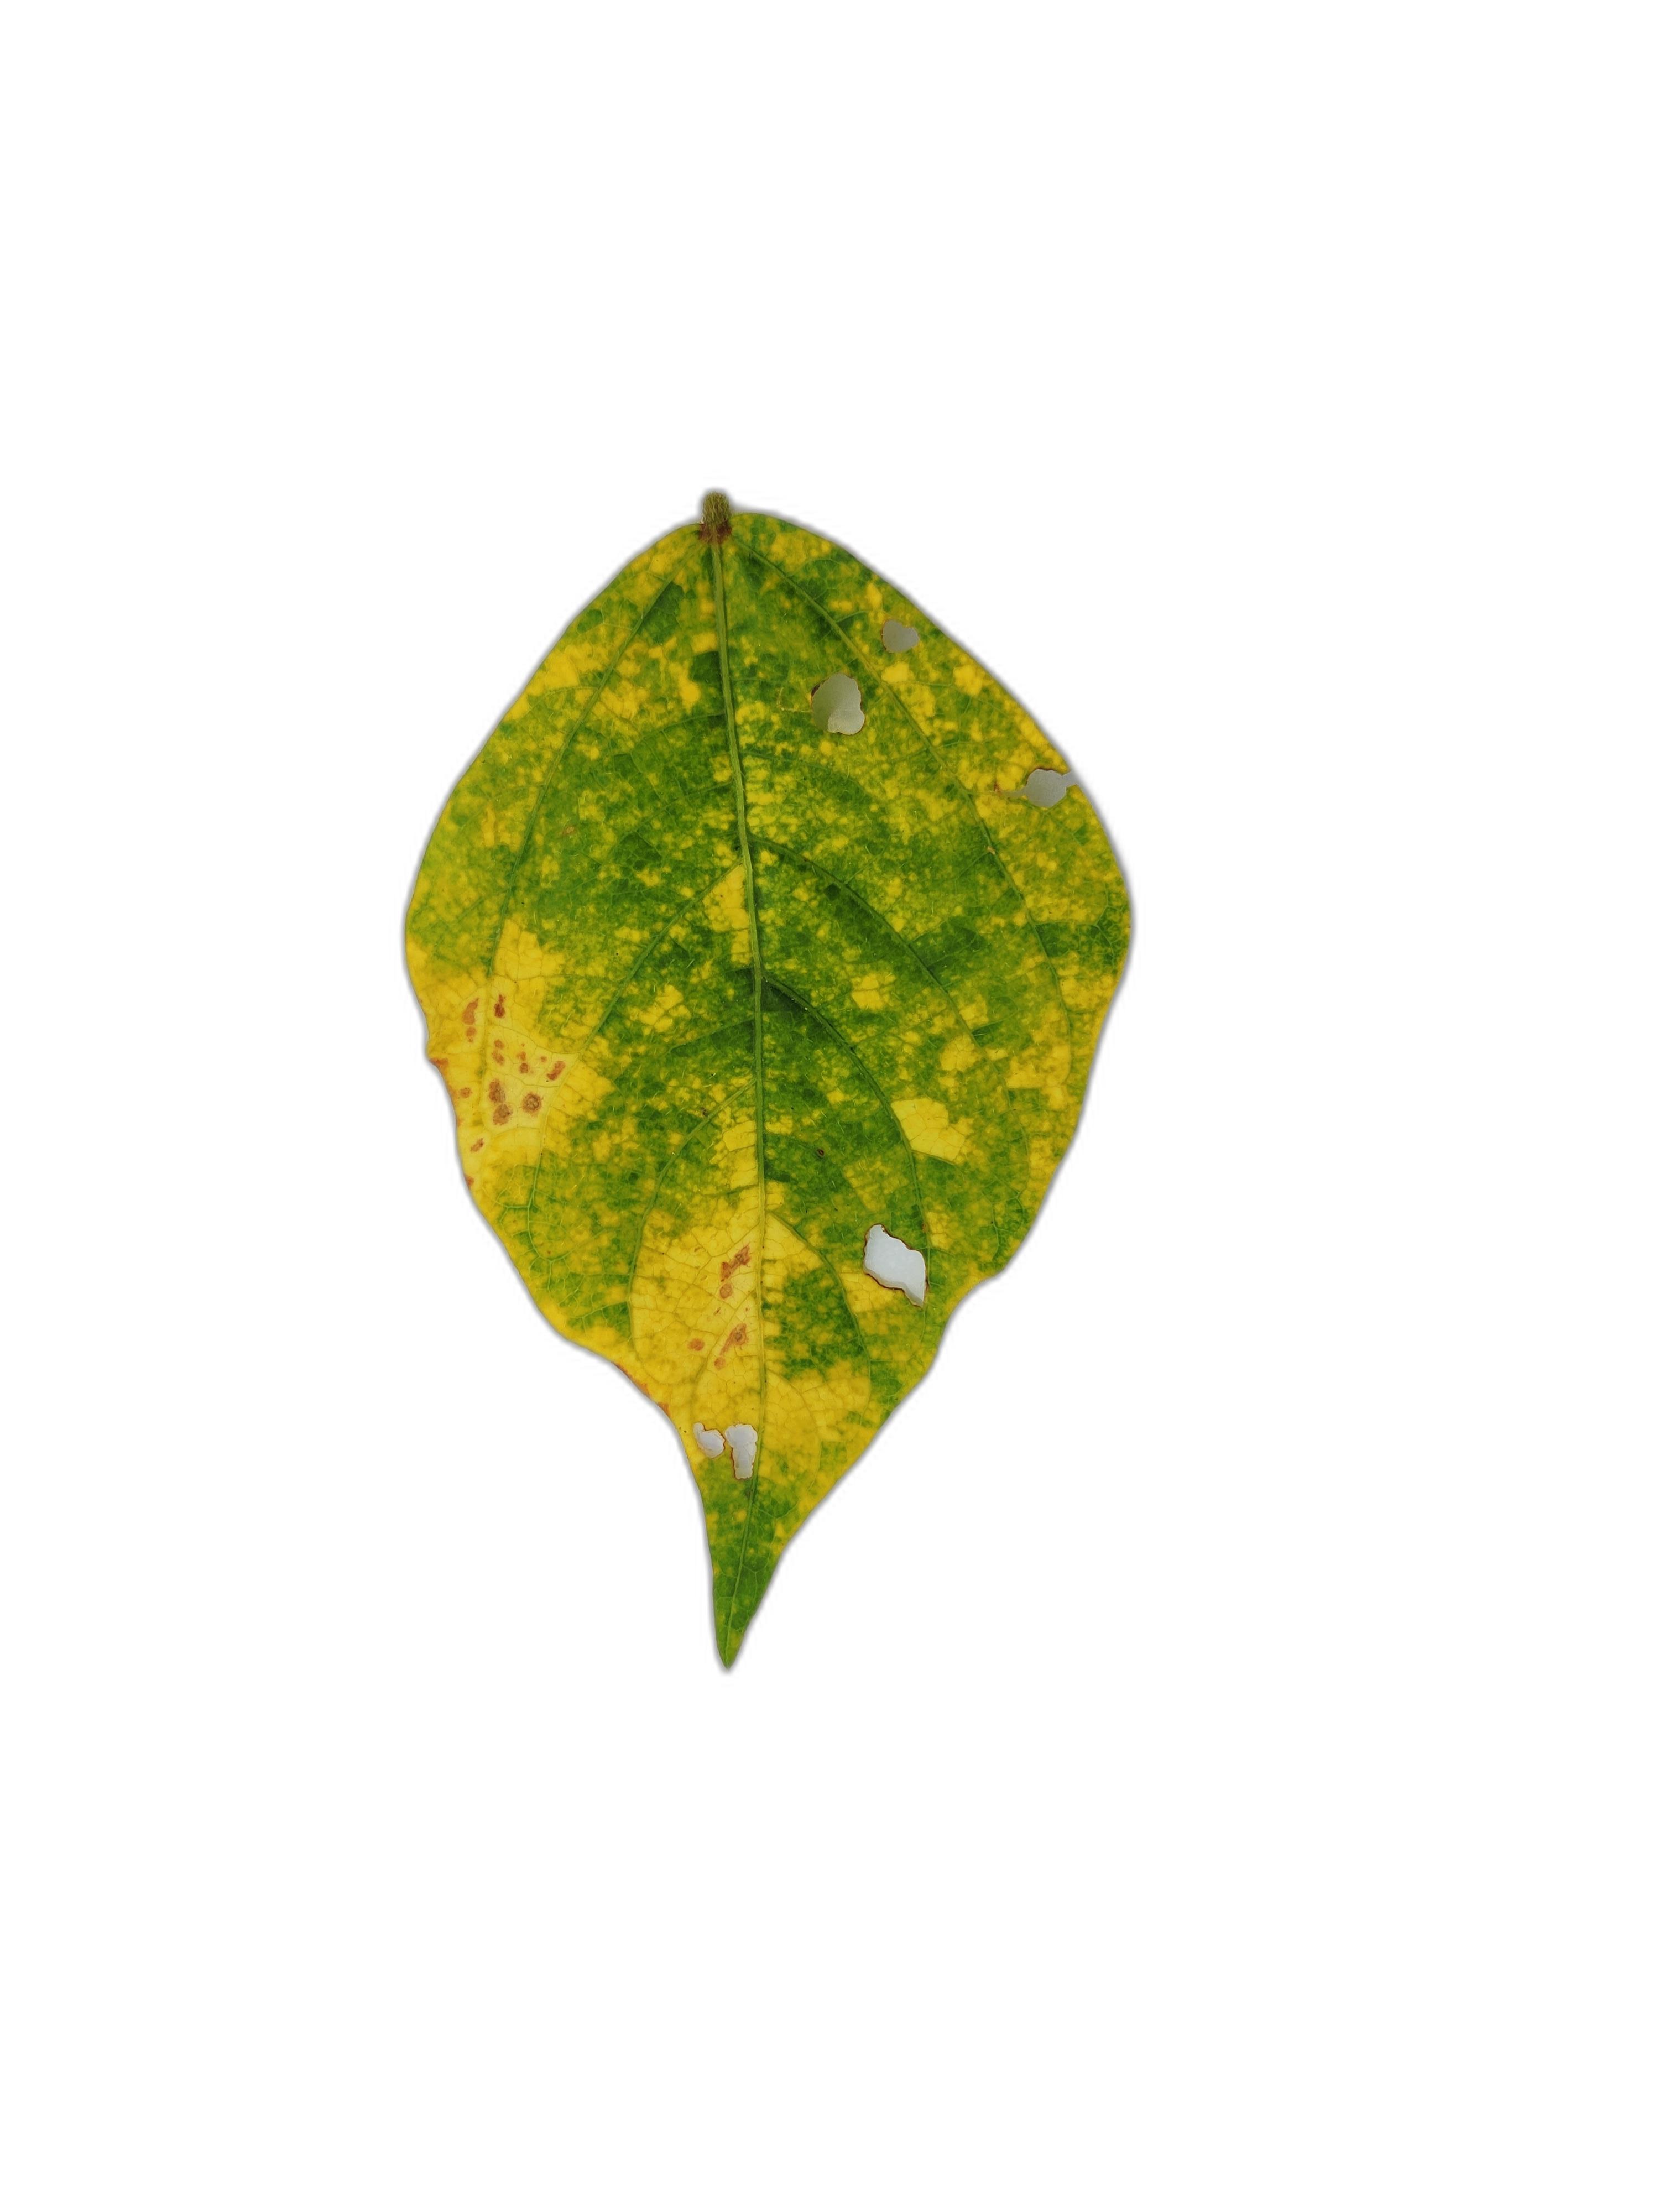
Label: Yellow Mosaic